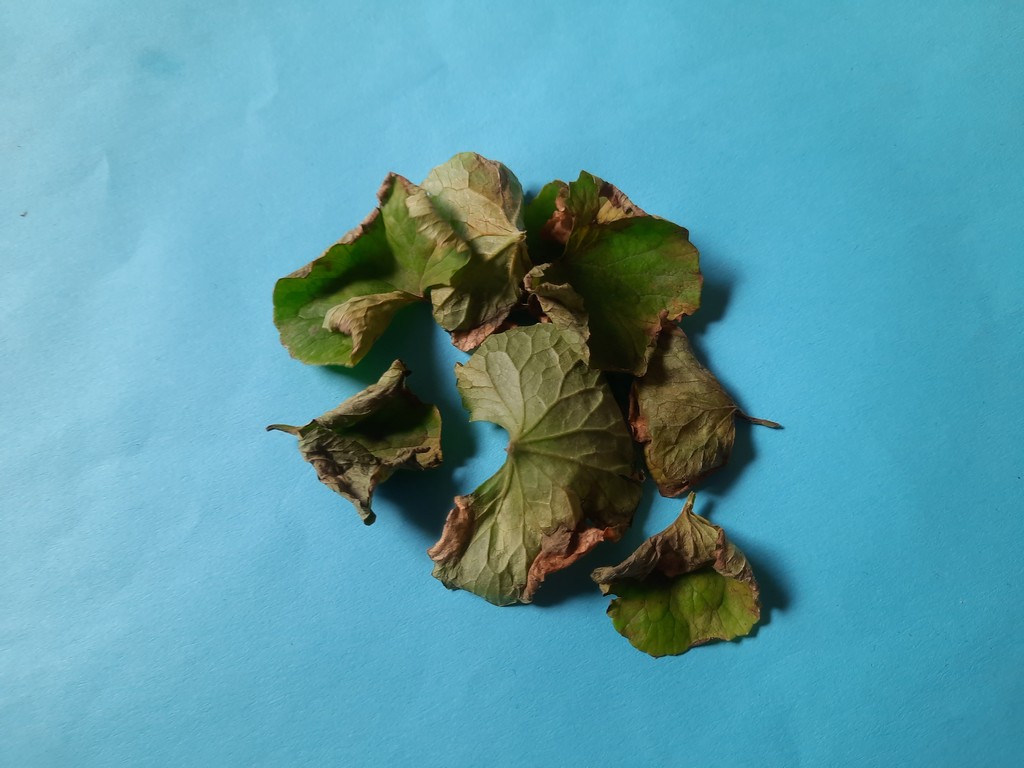
Label: Unhealthy